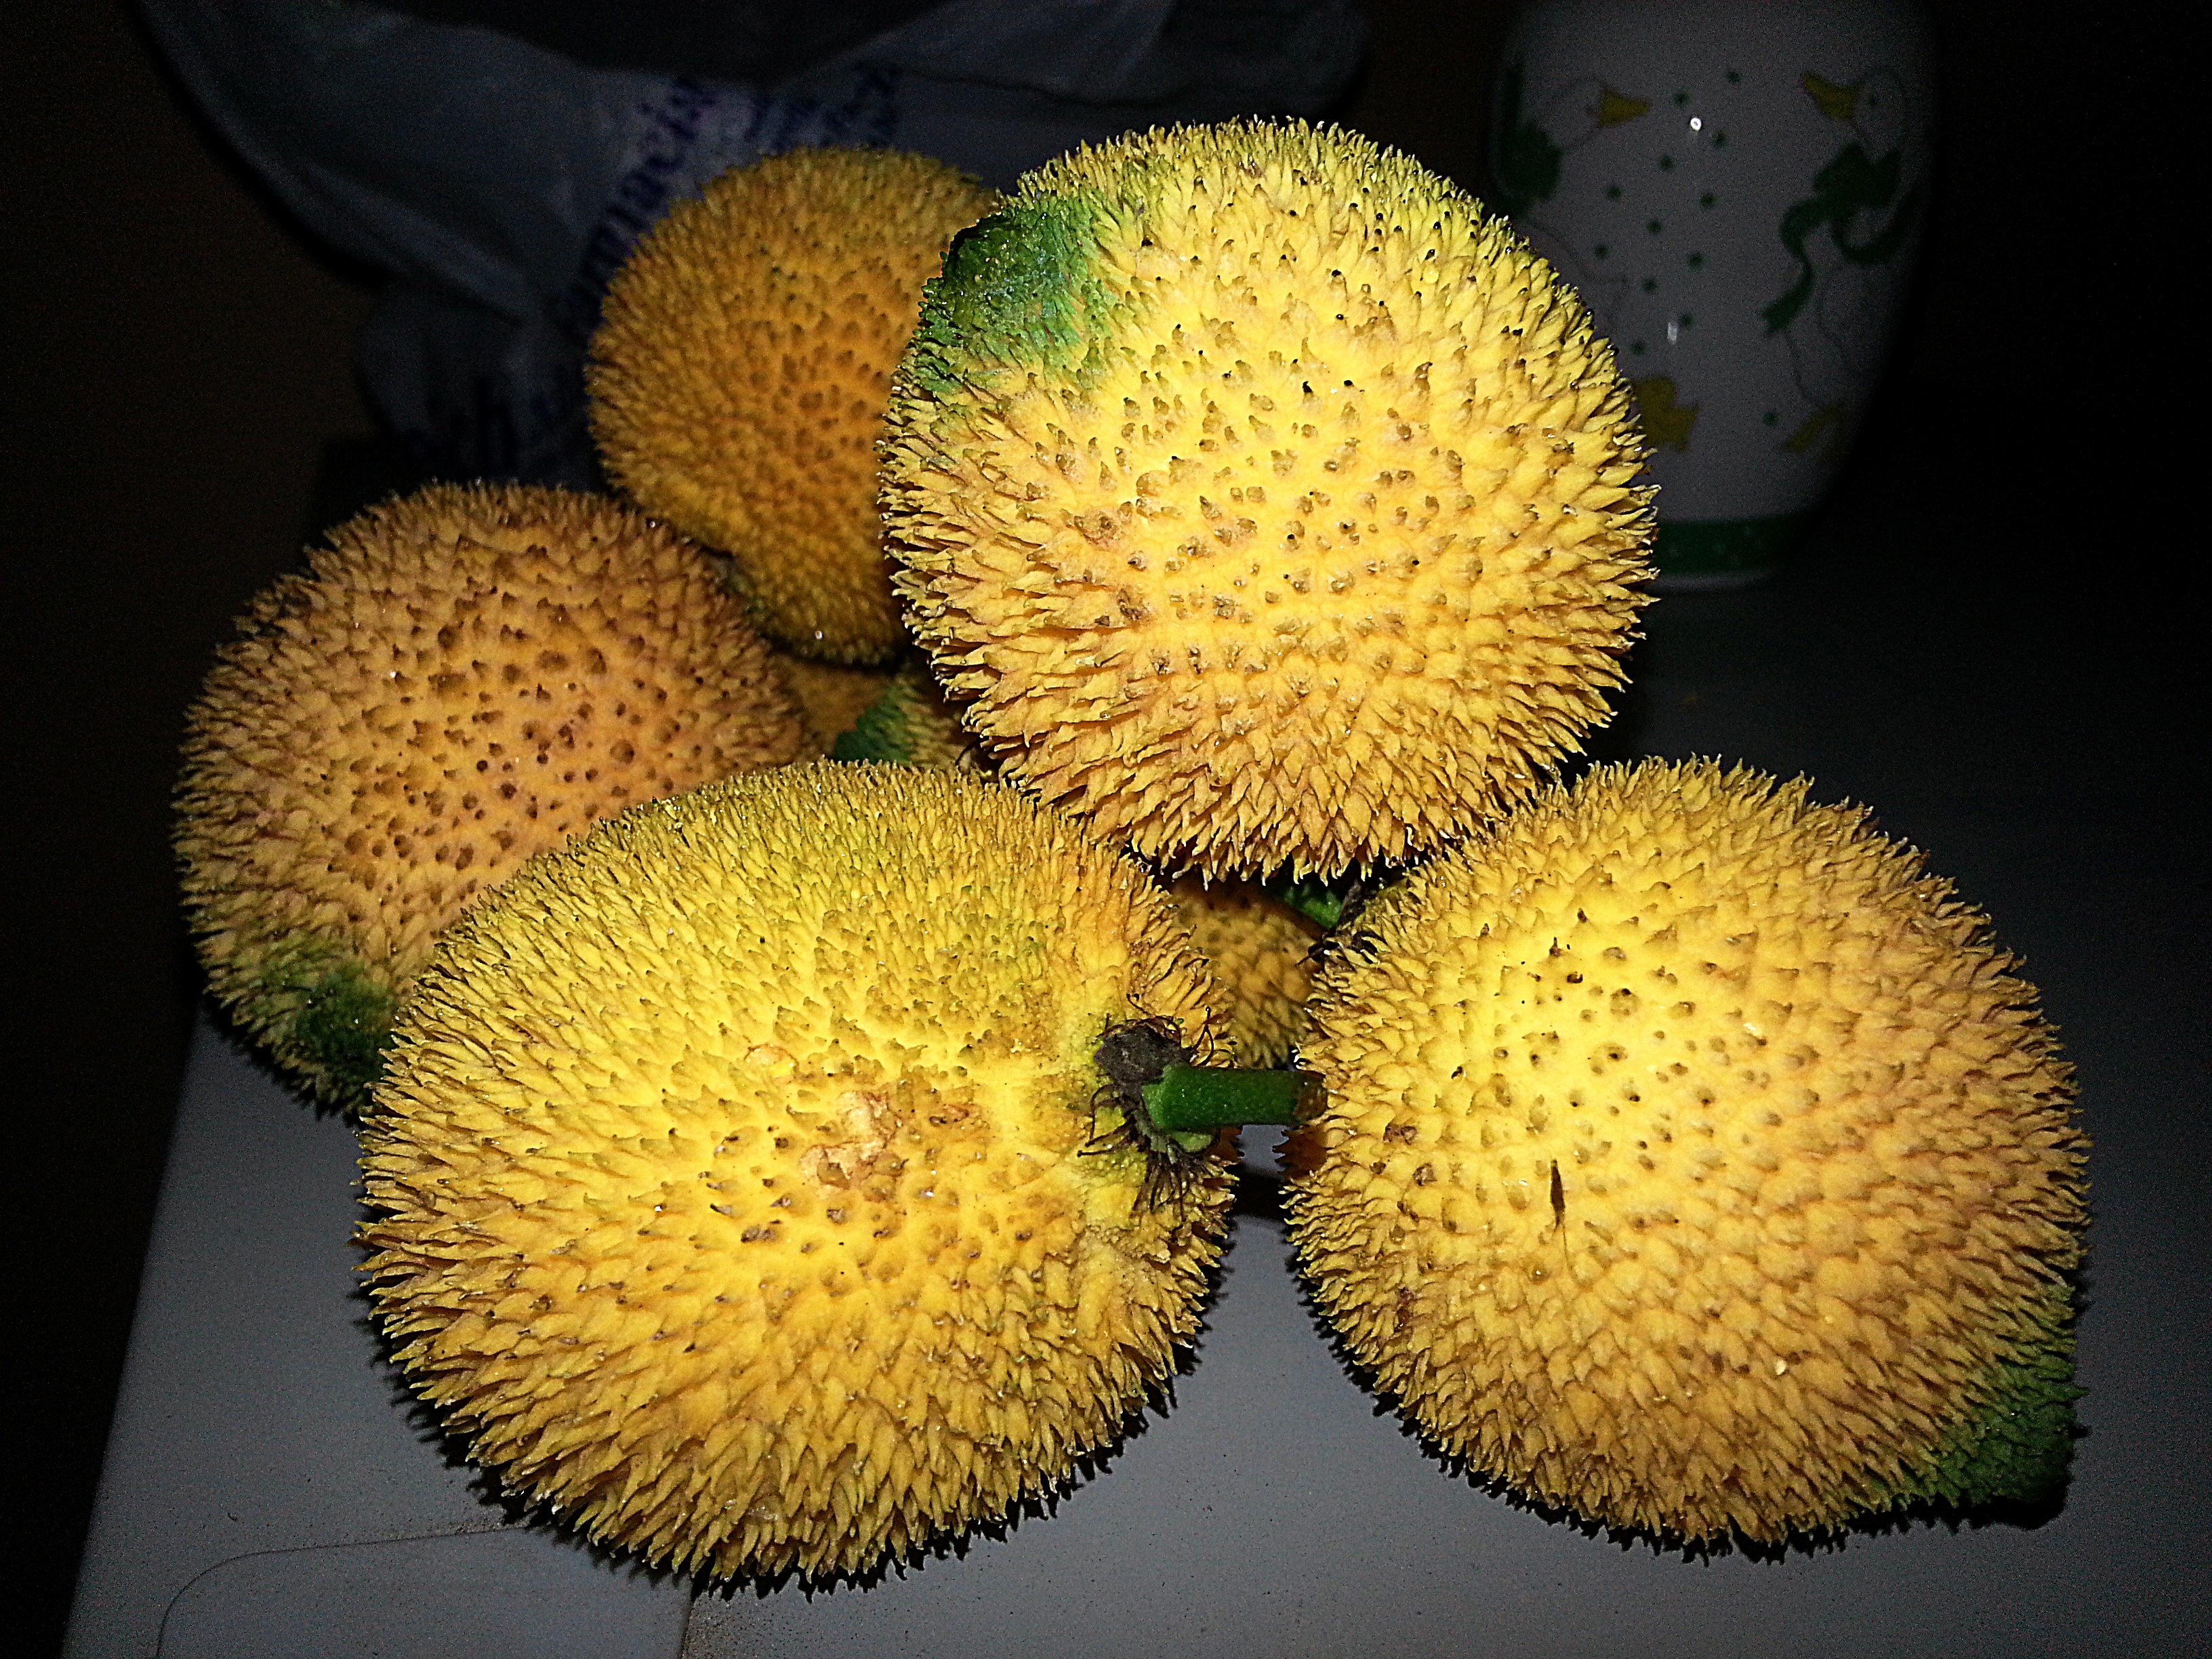
plant, fruit, flower, food, produce, tropical, yellow, flora, rico, acid, macro photography, durian, flowering plant, artocarpus, land plant, acidic fruits, ocoro